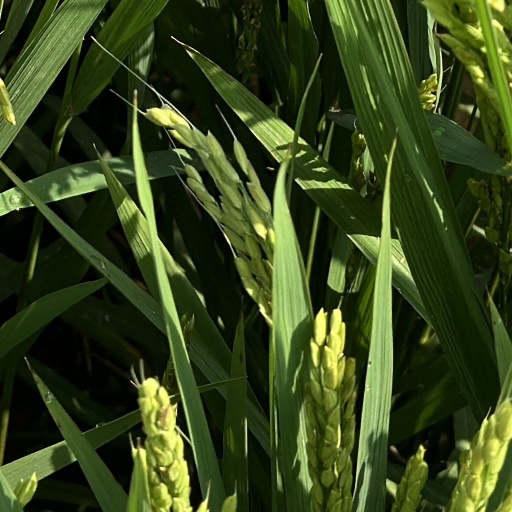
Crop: rice